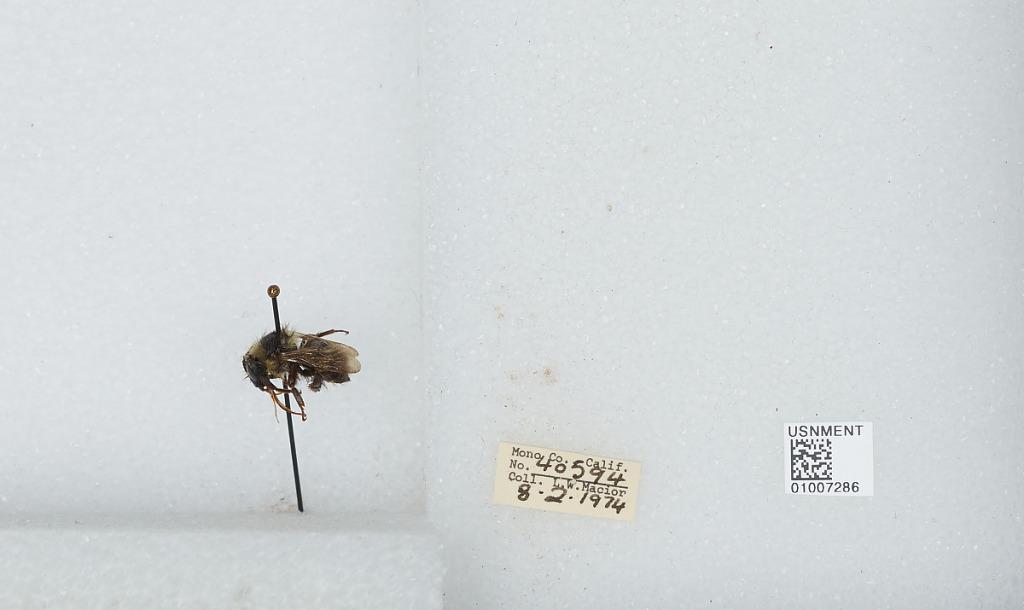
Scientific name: Bombus (Pyrobombus) flavifrons Cresson
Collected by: L. Macior
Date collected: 1974-8-2
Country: United States
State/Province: California
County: Mono
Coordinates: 37.92, -118.87